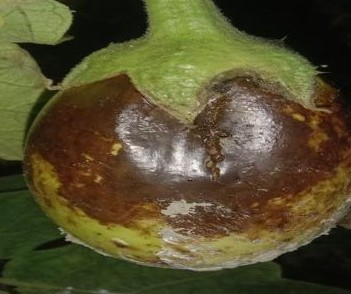
Label: Phomopsis Bright